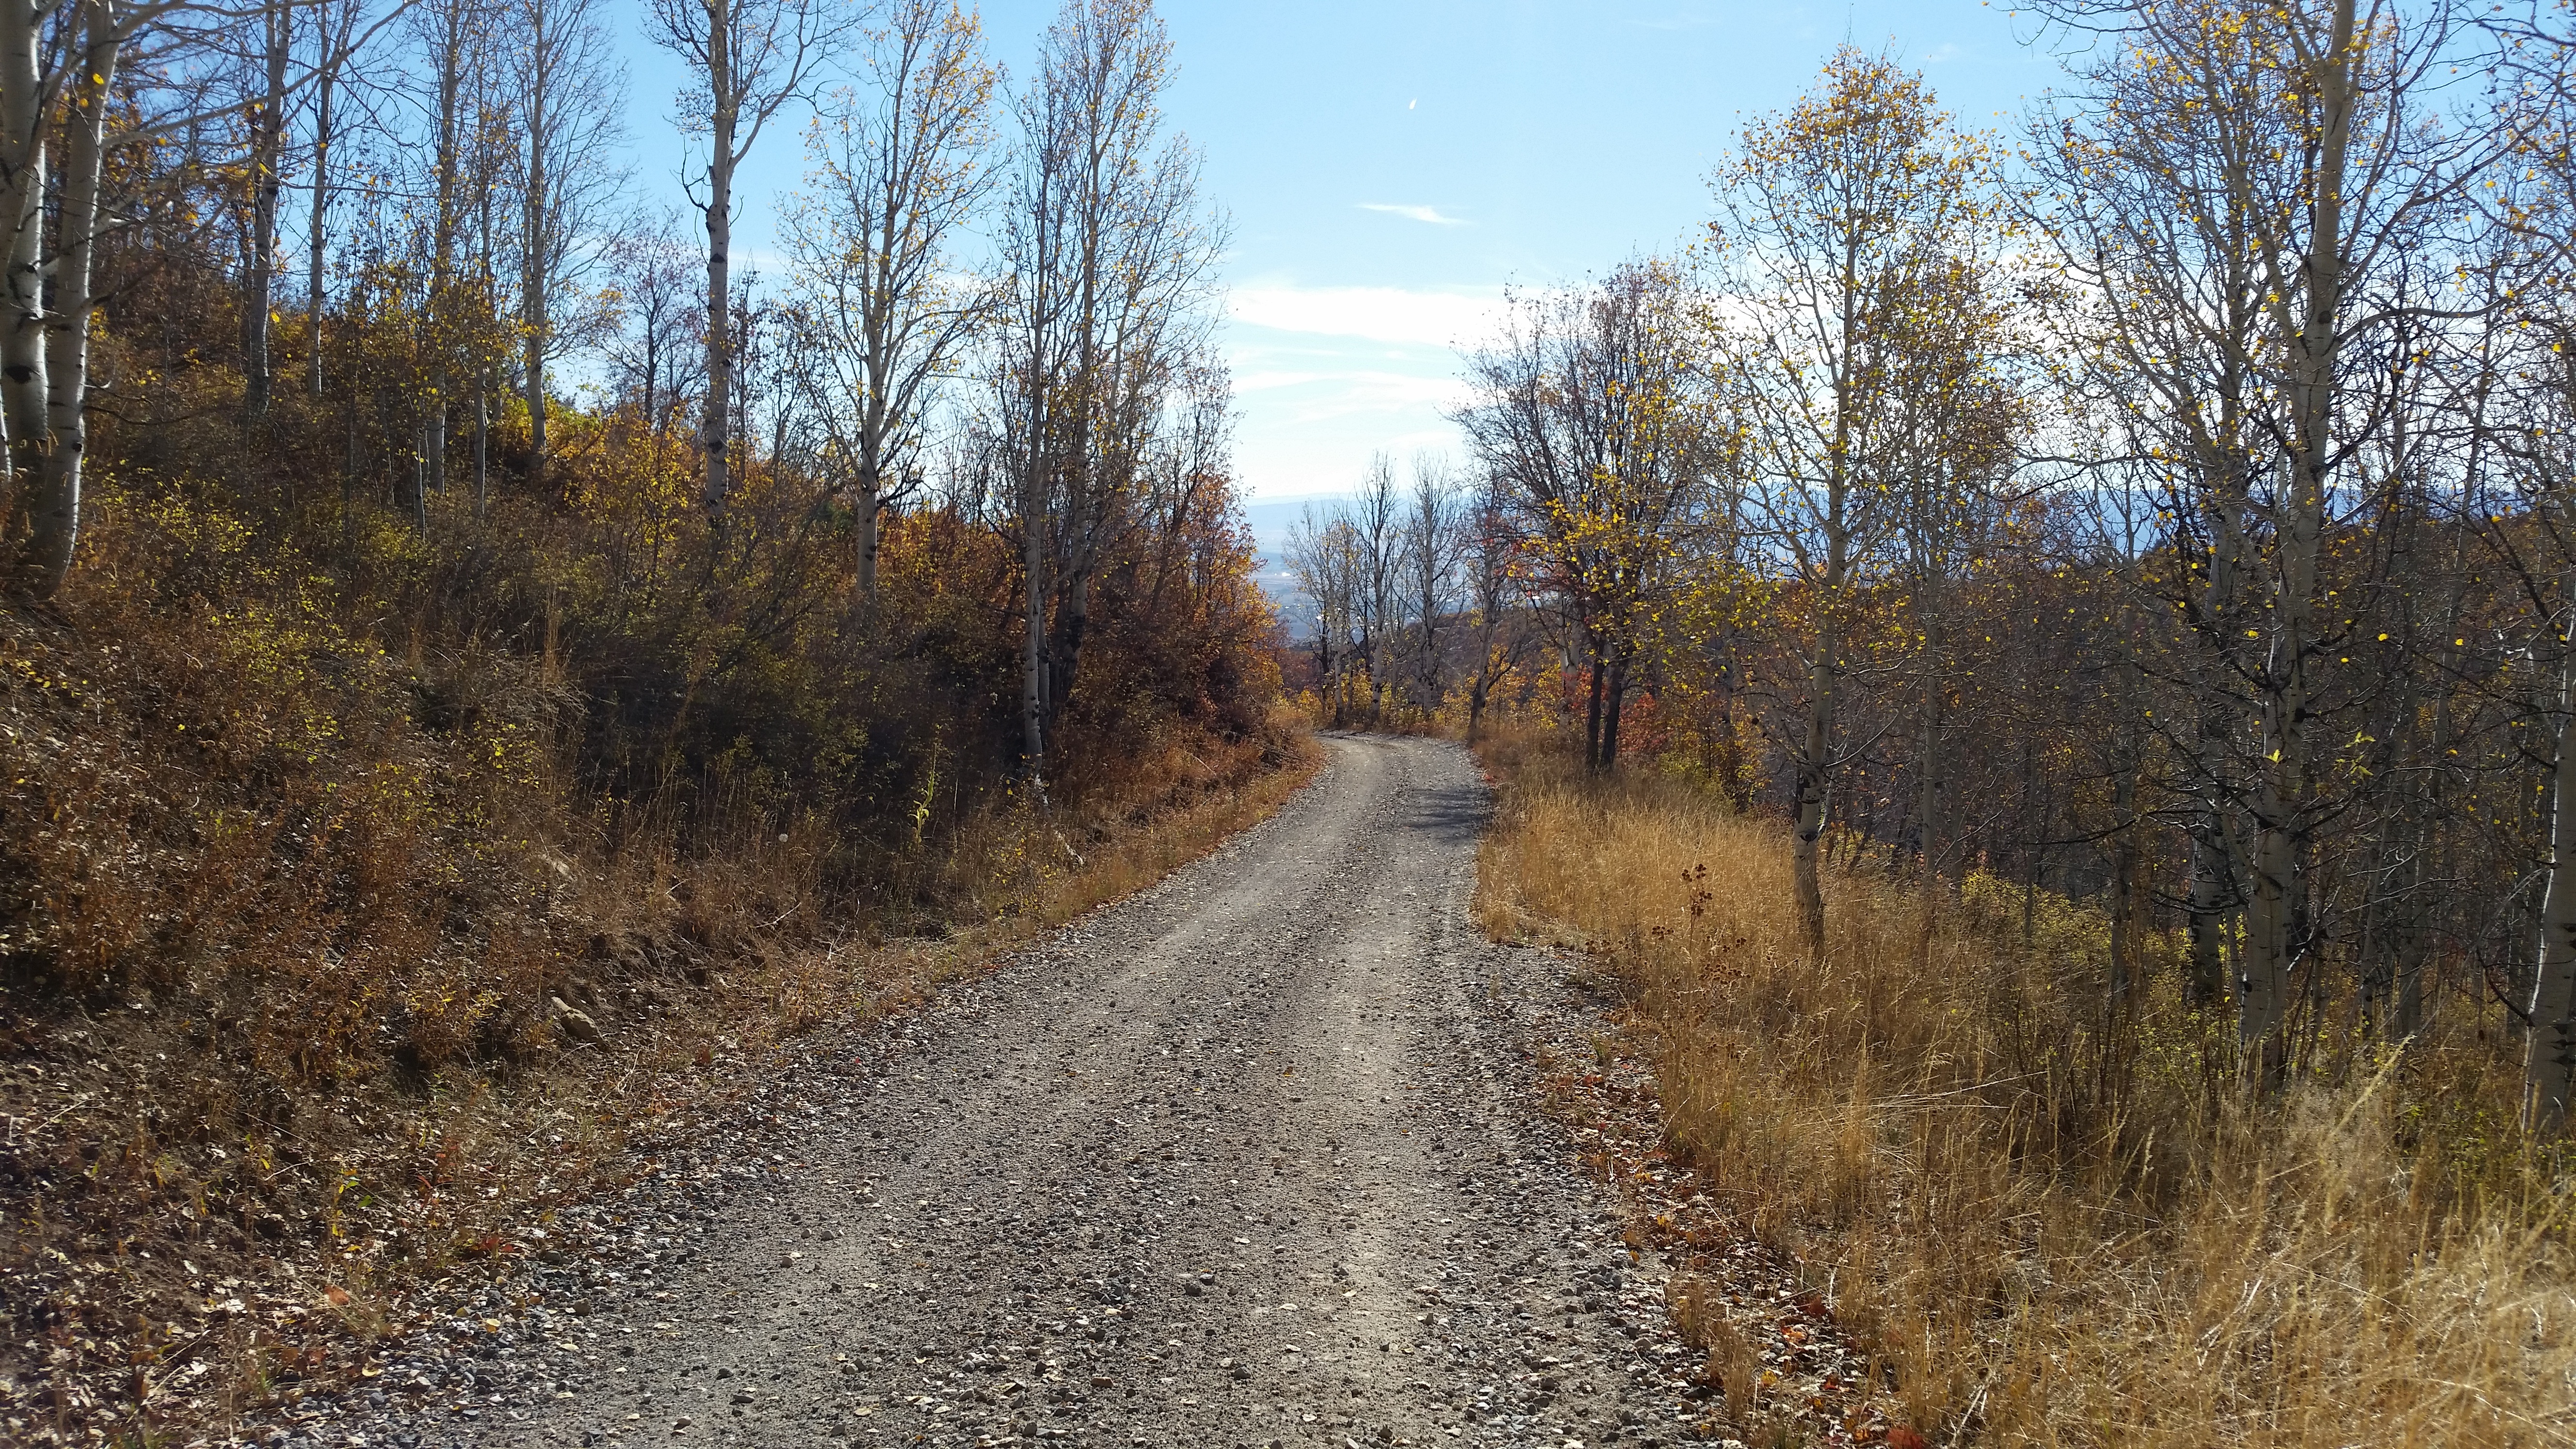
tree, nature, forest, outdoor, wilderness, mountain, road, trail, prairie, dirt road, scenic, autumn, soil, season, ridge, infrastructure, woodland, ecosystem, nonbuilding structure